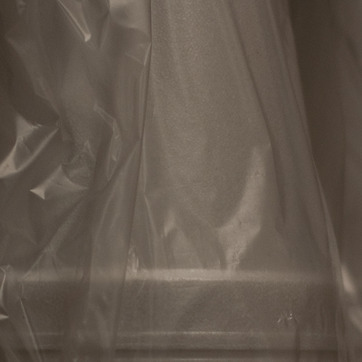
Material: plastic